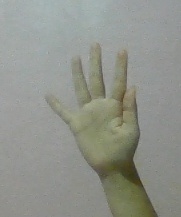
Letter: sheen